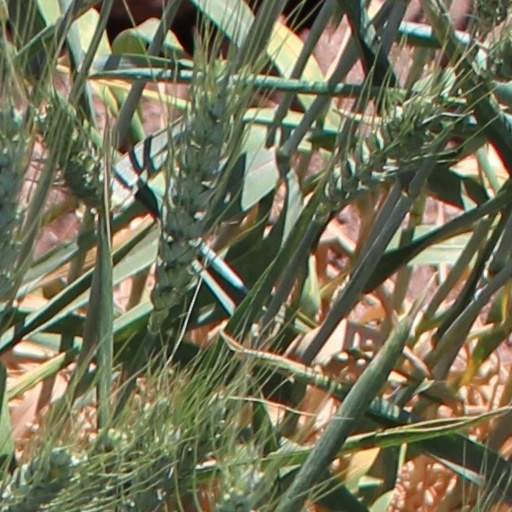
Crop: wheat